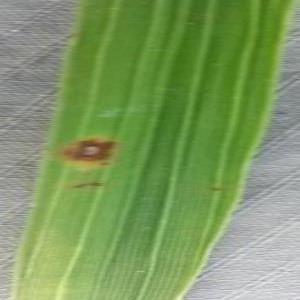
Disease: Brownspot